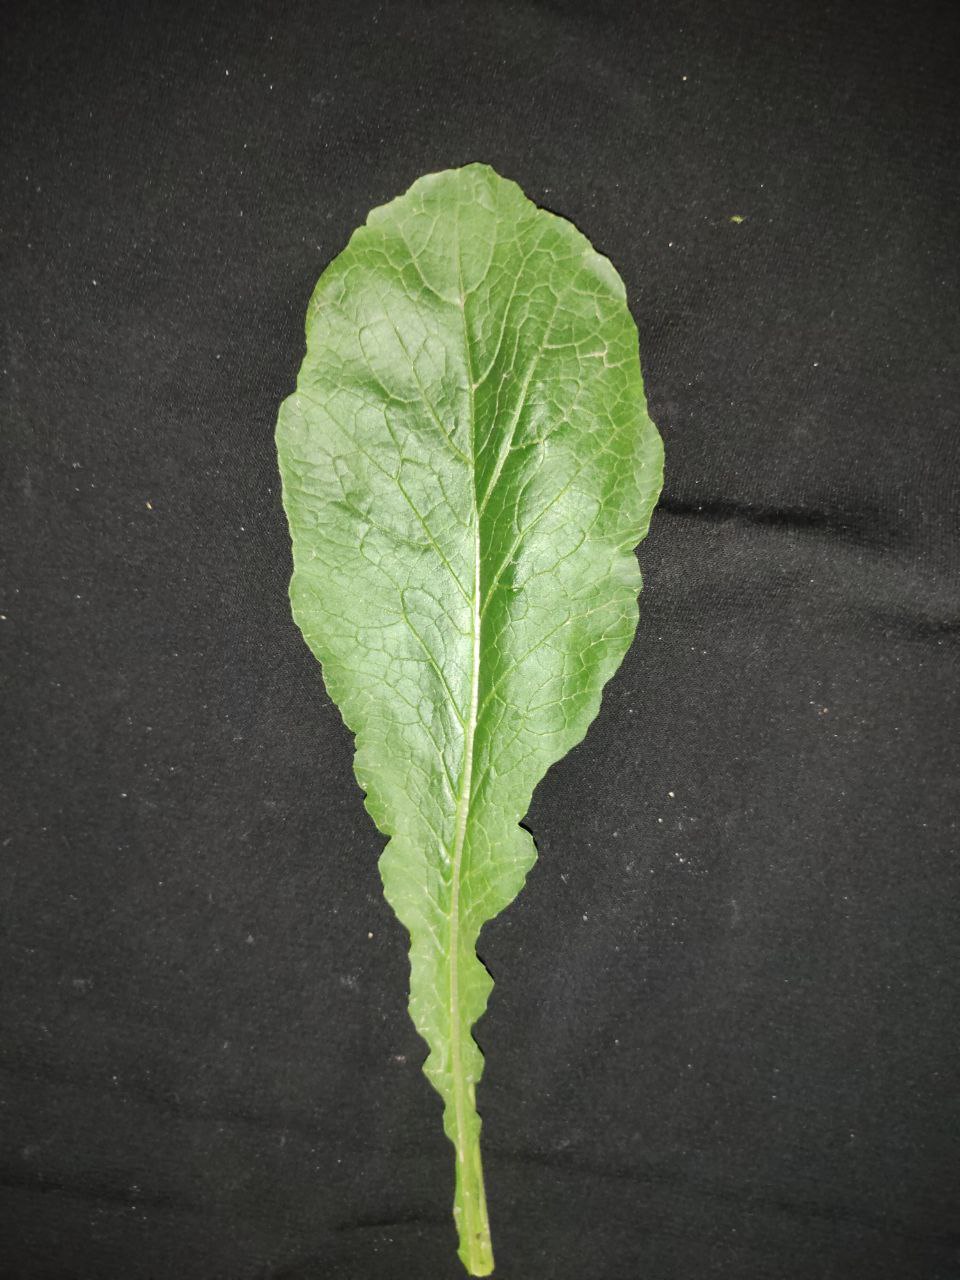
Label: Fresh leaf